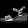
Label: Sandal